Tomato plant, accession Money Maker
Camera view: horizontal (90 deg, fisheye); turntable rotation: 0 degrees
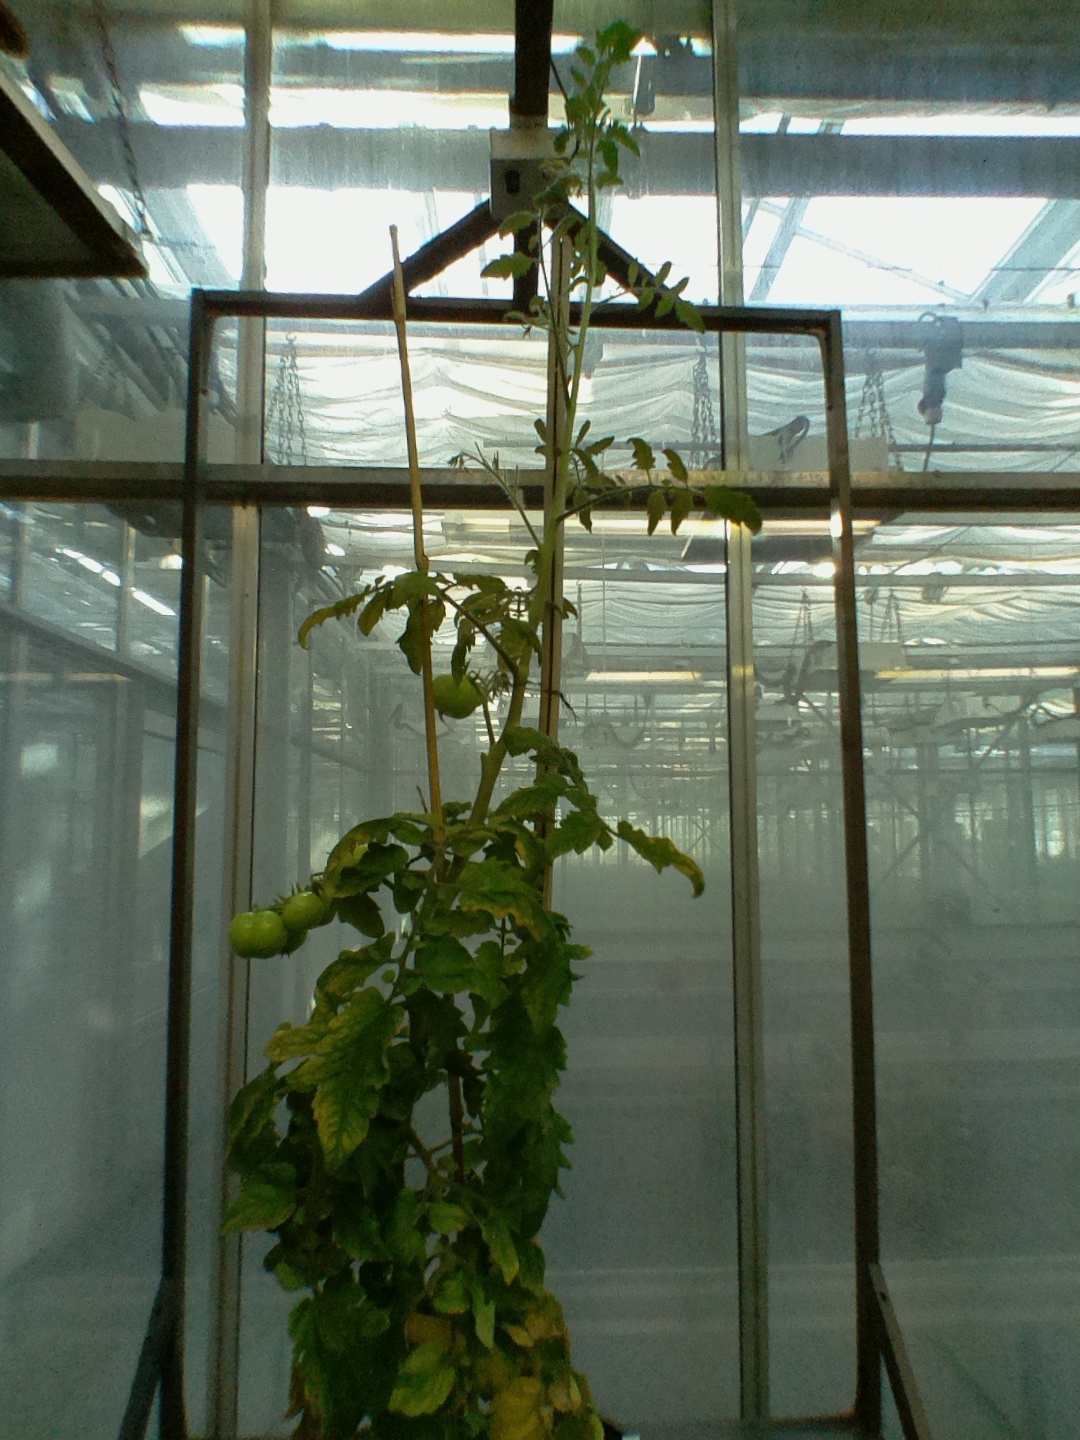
BBCH growth stage 78: 80% -90% of final fruit size